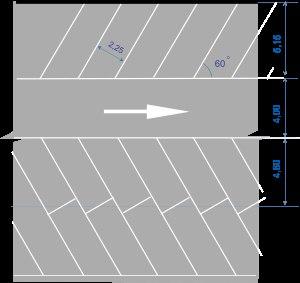
Un stationnement en épi désigne une organisation du stationnement pour laquelle l'axe des emplacements de stationnement et celui de l'allée de circulation ne sont ni perpendiculaires ni parallèles.
Le marquage du stationnement désigne l’opération qui consiste à apposer sur la chaussée ou dans une zone dédiée au stationnement des lignes longitudinales ou obliques qui, reliées à des lignes transversales, délimitent sur la surface de la chaussée des emplacements de stationnement ou indiquent une interdiction ou des limitations concernant l’arrêt ou le stationnement.